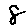
Label: 8